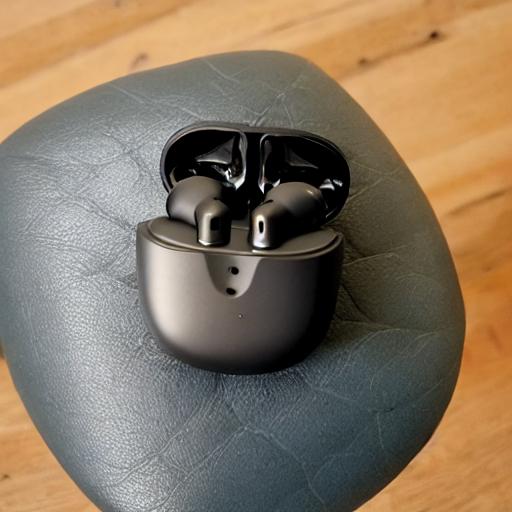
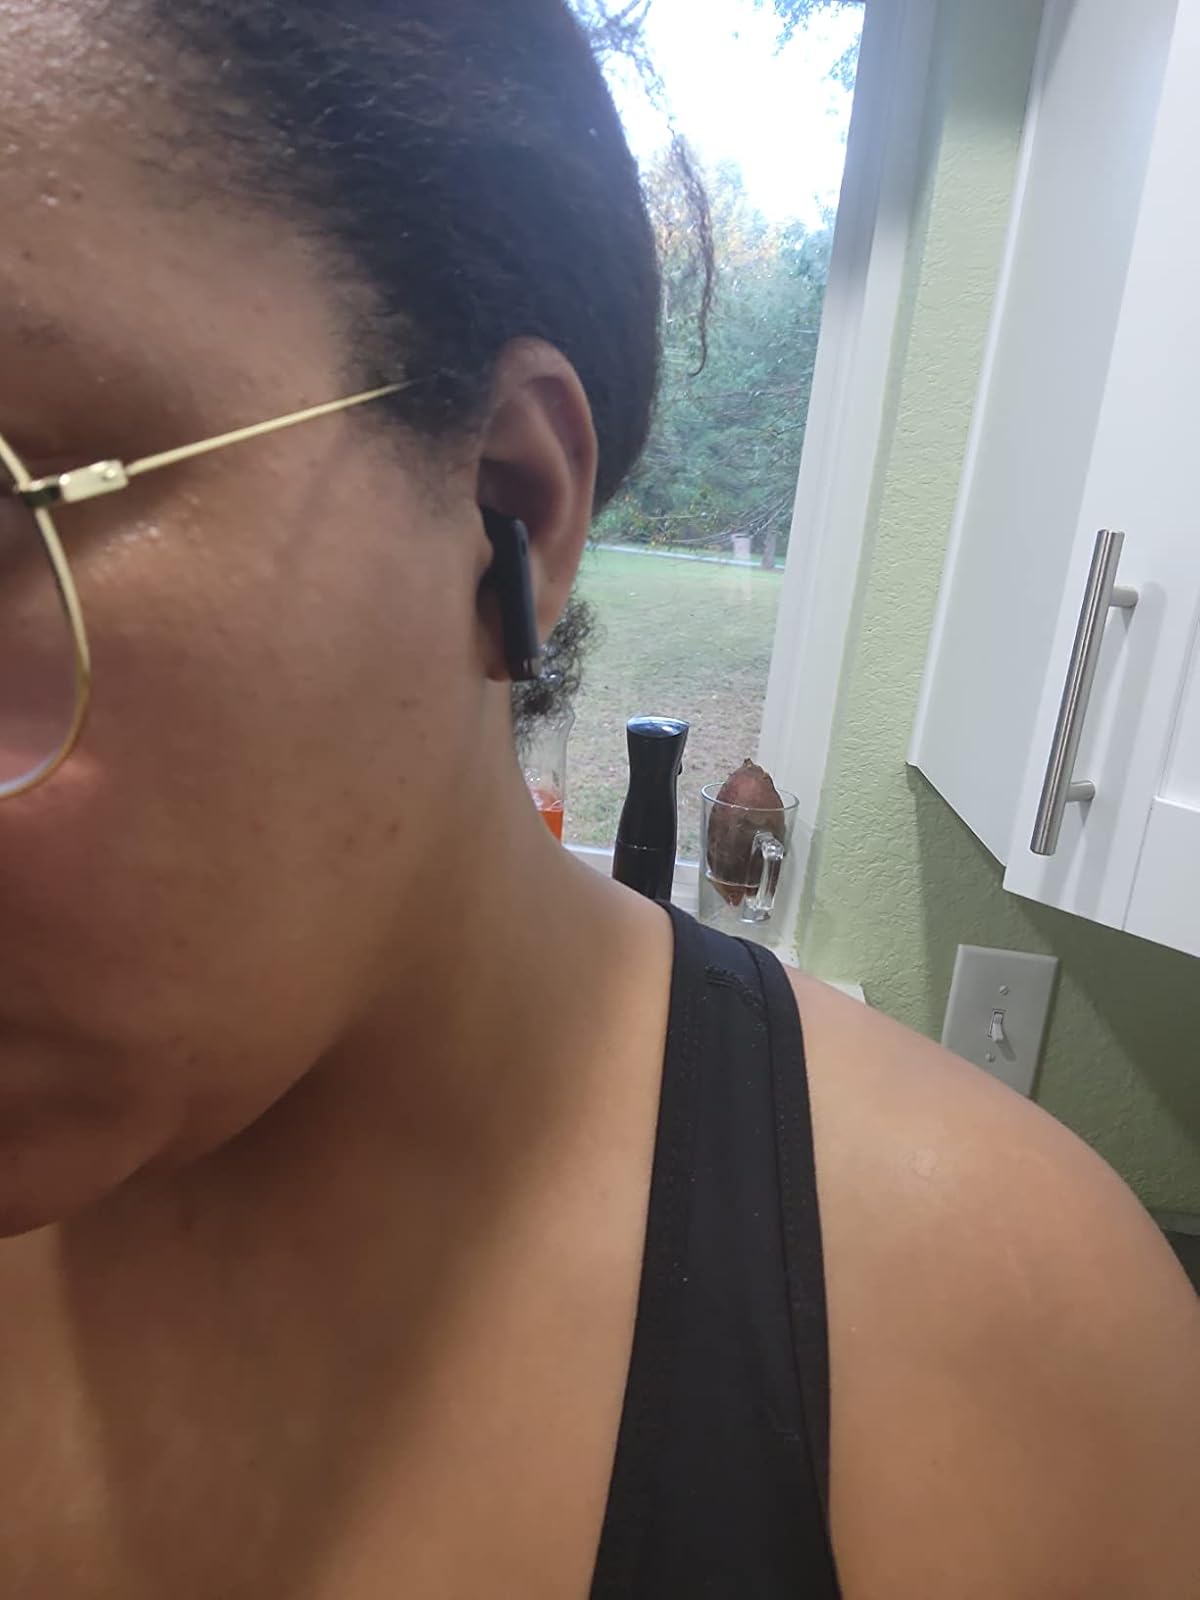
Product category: earbuds
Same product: no